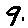
Label: 9